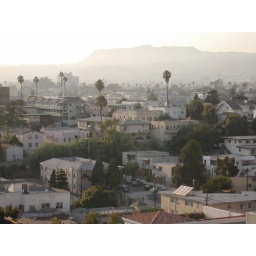
The Hollywood sign is barely visible at the top of the hill in the distance.